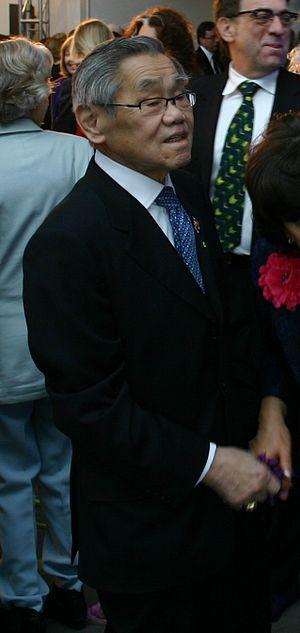
Norman Kwong